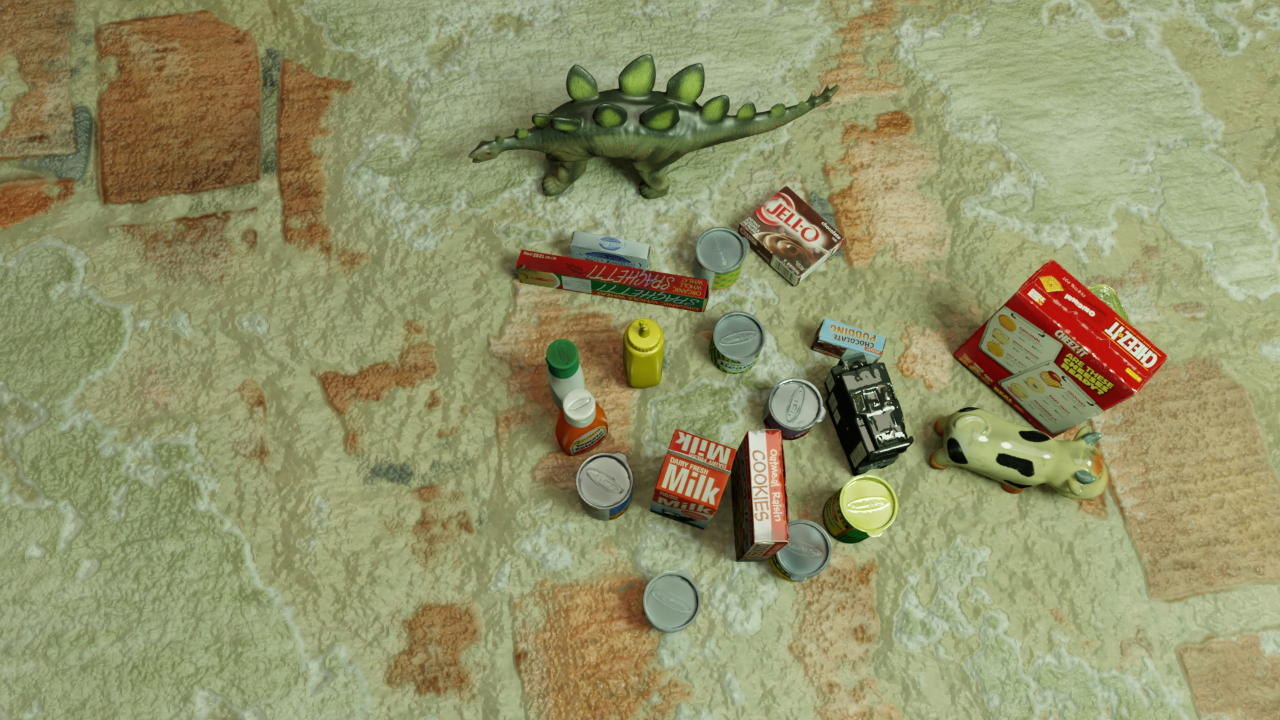
Question:
What are the five normalized (x, y) points between 0 and 1 in the image that outline the grasp plane for the cylindrical container of grated Parmesan cheese? Your answer should be as Grasp center: [], Left finger base: [], Right finger base: [], Left finger tip: [], Right finger tip: [].
Answer: Grasp center: [0.69375, 0.702778], Left finger base: [0.672656, 0.754167], Right finger base: [0.714063, 0.651389], Left finger tip: [0.663281, 0.7625], Right finger tip: [0.703125, 0.663889]